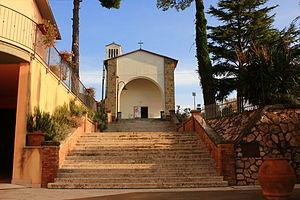
Arcille est une frazione de la commune de Campagnatico, province de Grosseto, en Toscane, Italie. Au moment du recensement de 2001 sa population était de 100 habitants.